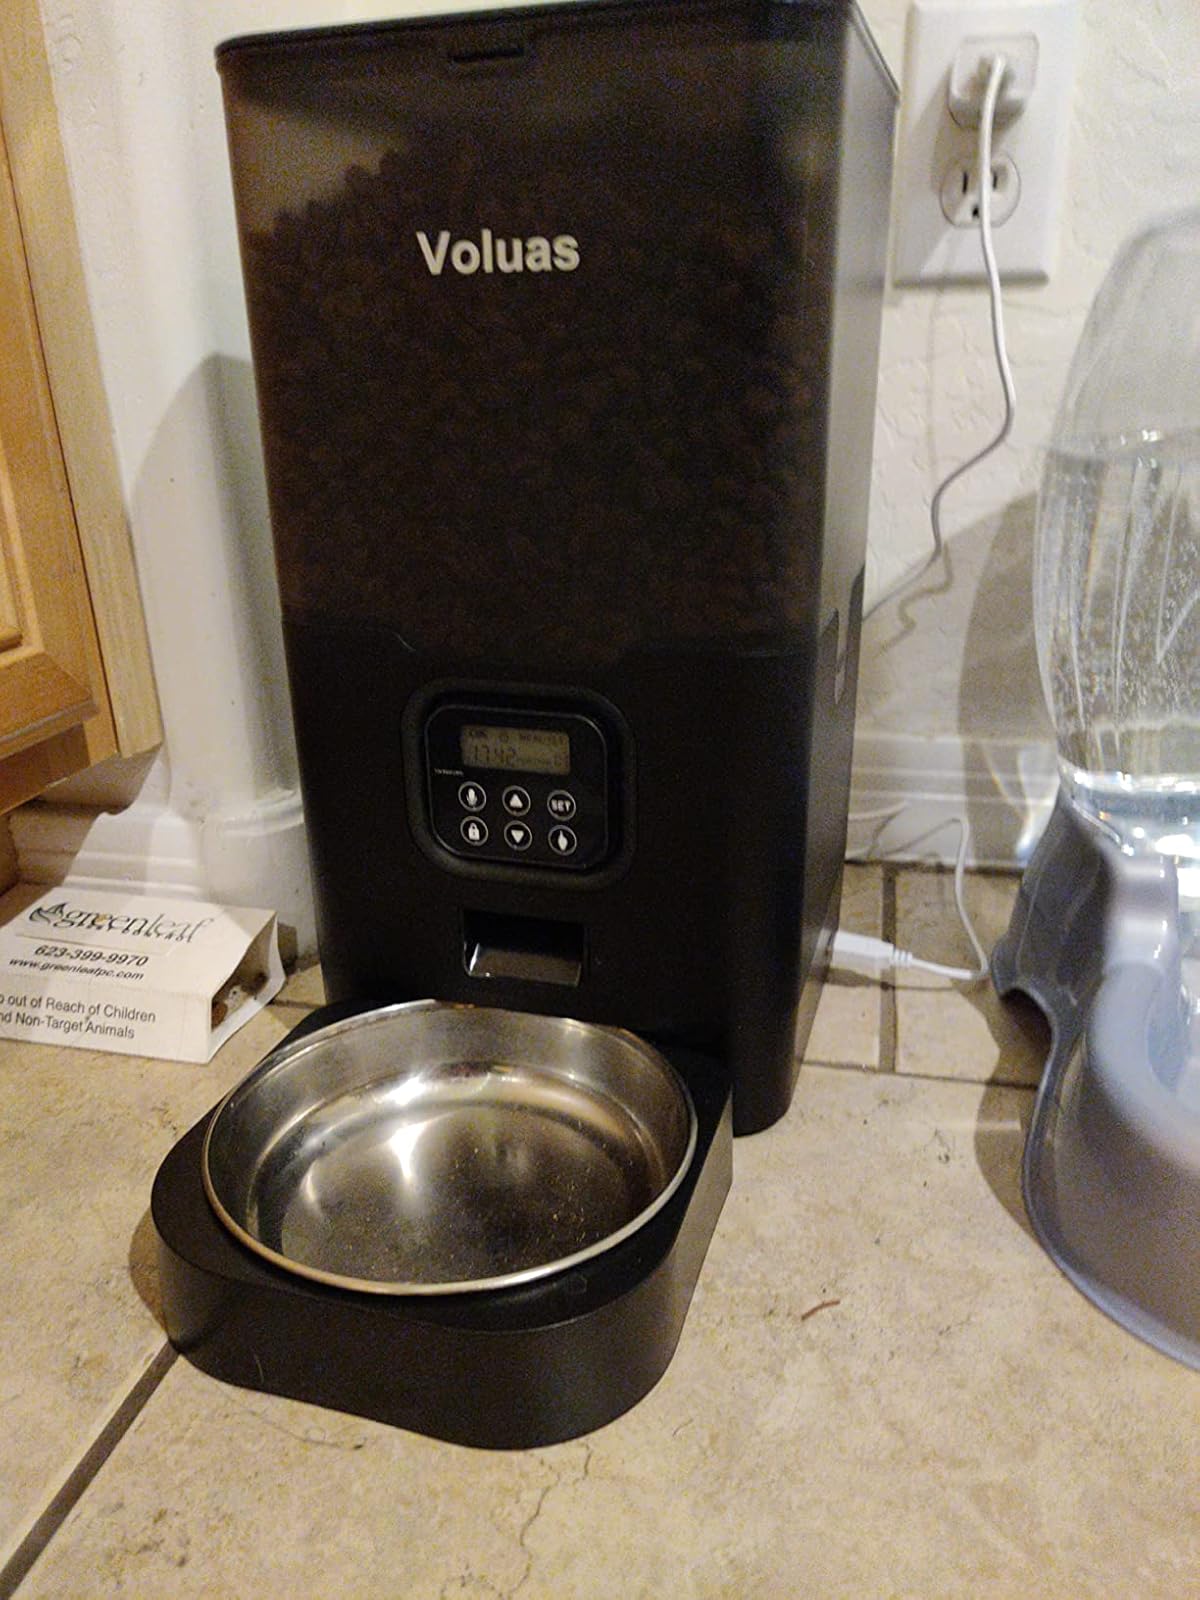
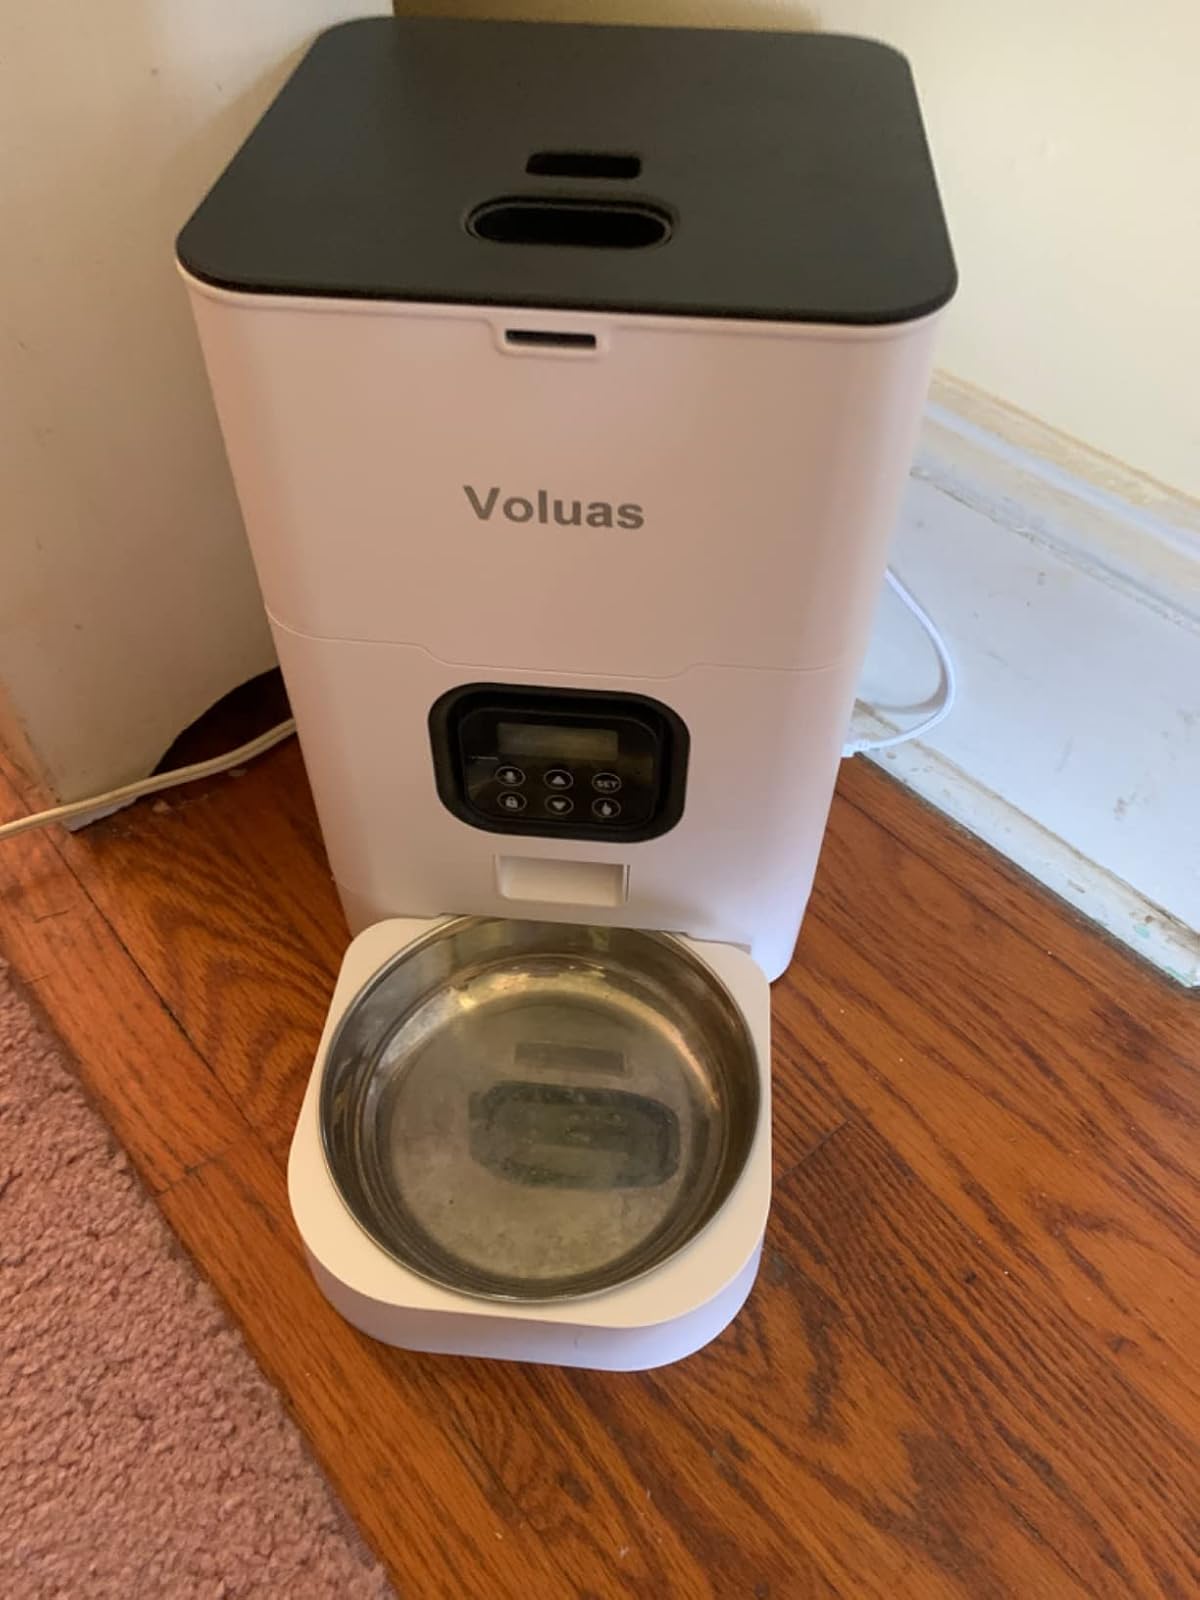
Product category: items_feeder
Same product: no